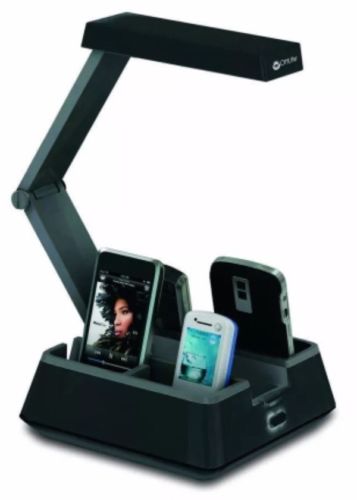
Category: lamp